Haussmann's renovation of Paris

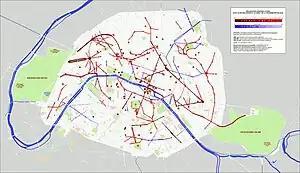
The boulevards and streets built by Napoléon III and Haussmann during the Second Empire are shown in red. They also built the Bois de Boulogne park (green area on the left), the Bois de Vincennes park containing a zoo (green area on the right), the Parc des Buttes-Chaumont, the Parc Montsouris and dozens of smaller parks and squares.

King Louis-Philippe was overthrown in the February Revolution of 1848. On 10 December 1848, Louis-Napoléon Bonaparte, the nephew of Napoléon Bonaparte, won the first direct presidential elections ever held in France with an overwhelming 74.2 percent of the votes cast. He was elected largely because of his famous name, but also because of his promise to try to end poverty and improve the lives of ordinary people. Though he had been born in Paris, he had lived very little in the city; from the age of seven, he had lived in exile in Switzerland, England, and the United States, and for six years in prison in France for attempting to overthrow King Louis-Philippe. He had been especially impressed by London, with its wide streets, transport system, modern sewer system, public health improvements, squares and large public parks. In 1852 he gave a public speech declaring: "Paris is the heart of France. Let us apply our efforts to embellishing this great city. Let us open new streets, make the working class quarters, which lack air and light, more healthy, and let the beneficial sunlight reach everywhere within our walls". As soon as he was president, he supported the building of the first subsidized housing project for workers in Paris, the Cité-Napoléon, on the rue Rochechouart. He proposed the completion of the rue de Rivoli from the Louvre to the Hôtel de Ville, completing the project begun by his uncle Napoléon Bonaparte, and he began a project which would transform the Bois de Boulogne (Boulogne Forest) into a large new public park, modelled after Hyde Park in London but much larger, on the west side of the city. He wanted both these projects to be completed before the end of his term in 1852, but became frustrated by the slow progress made by his prefect of the Seine, Jean-Jacques Berger. The prefect was unable to move the work forward on the rue de Rivoli quickly enough, and the original design for the Bois de Boulogne turned out to be a disaster; the architect, Jacques Ignace Hittorff, who had designed the Place de la Concorde for Louis-Philippe, followed Louis-Napoléon's instructions to imitate Hyde Park and designed two lakes connected by a stream for the new park, but forgot to take into account the difference of elevation between the two lakes. If they had been built, the one lake would have immediately emptied itself into the other.